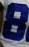
Number: 8